2018 KC Masterpiece 400

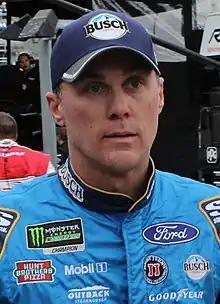
Kevin Harvick won the race from the pole position.

Fox Sports covered their eighth race at the Kansas Speedway. Mike Joy, three-time Kansas winner Jeff Gordon and Darrell Waltrip called in the booth for the race. Jamie Little, Vince Welch and Matt Yocum handled the action on pit road for the television side.